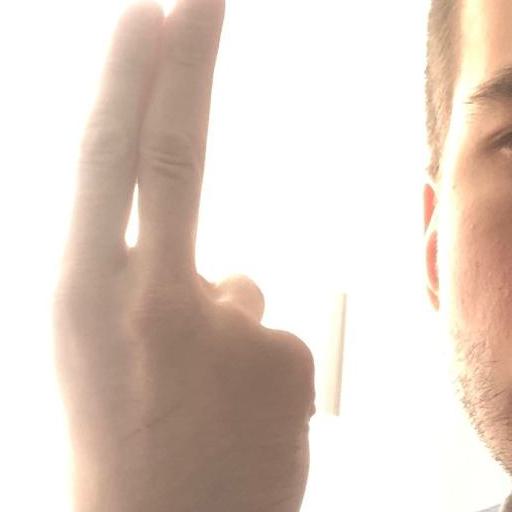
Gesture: two_up_inverted